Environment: real
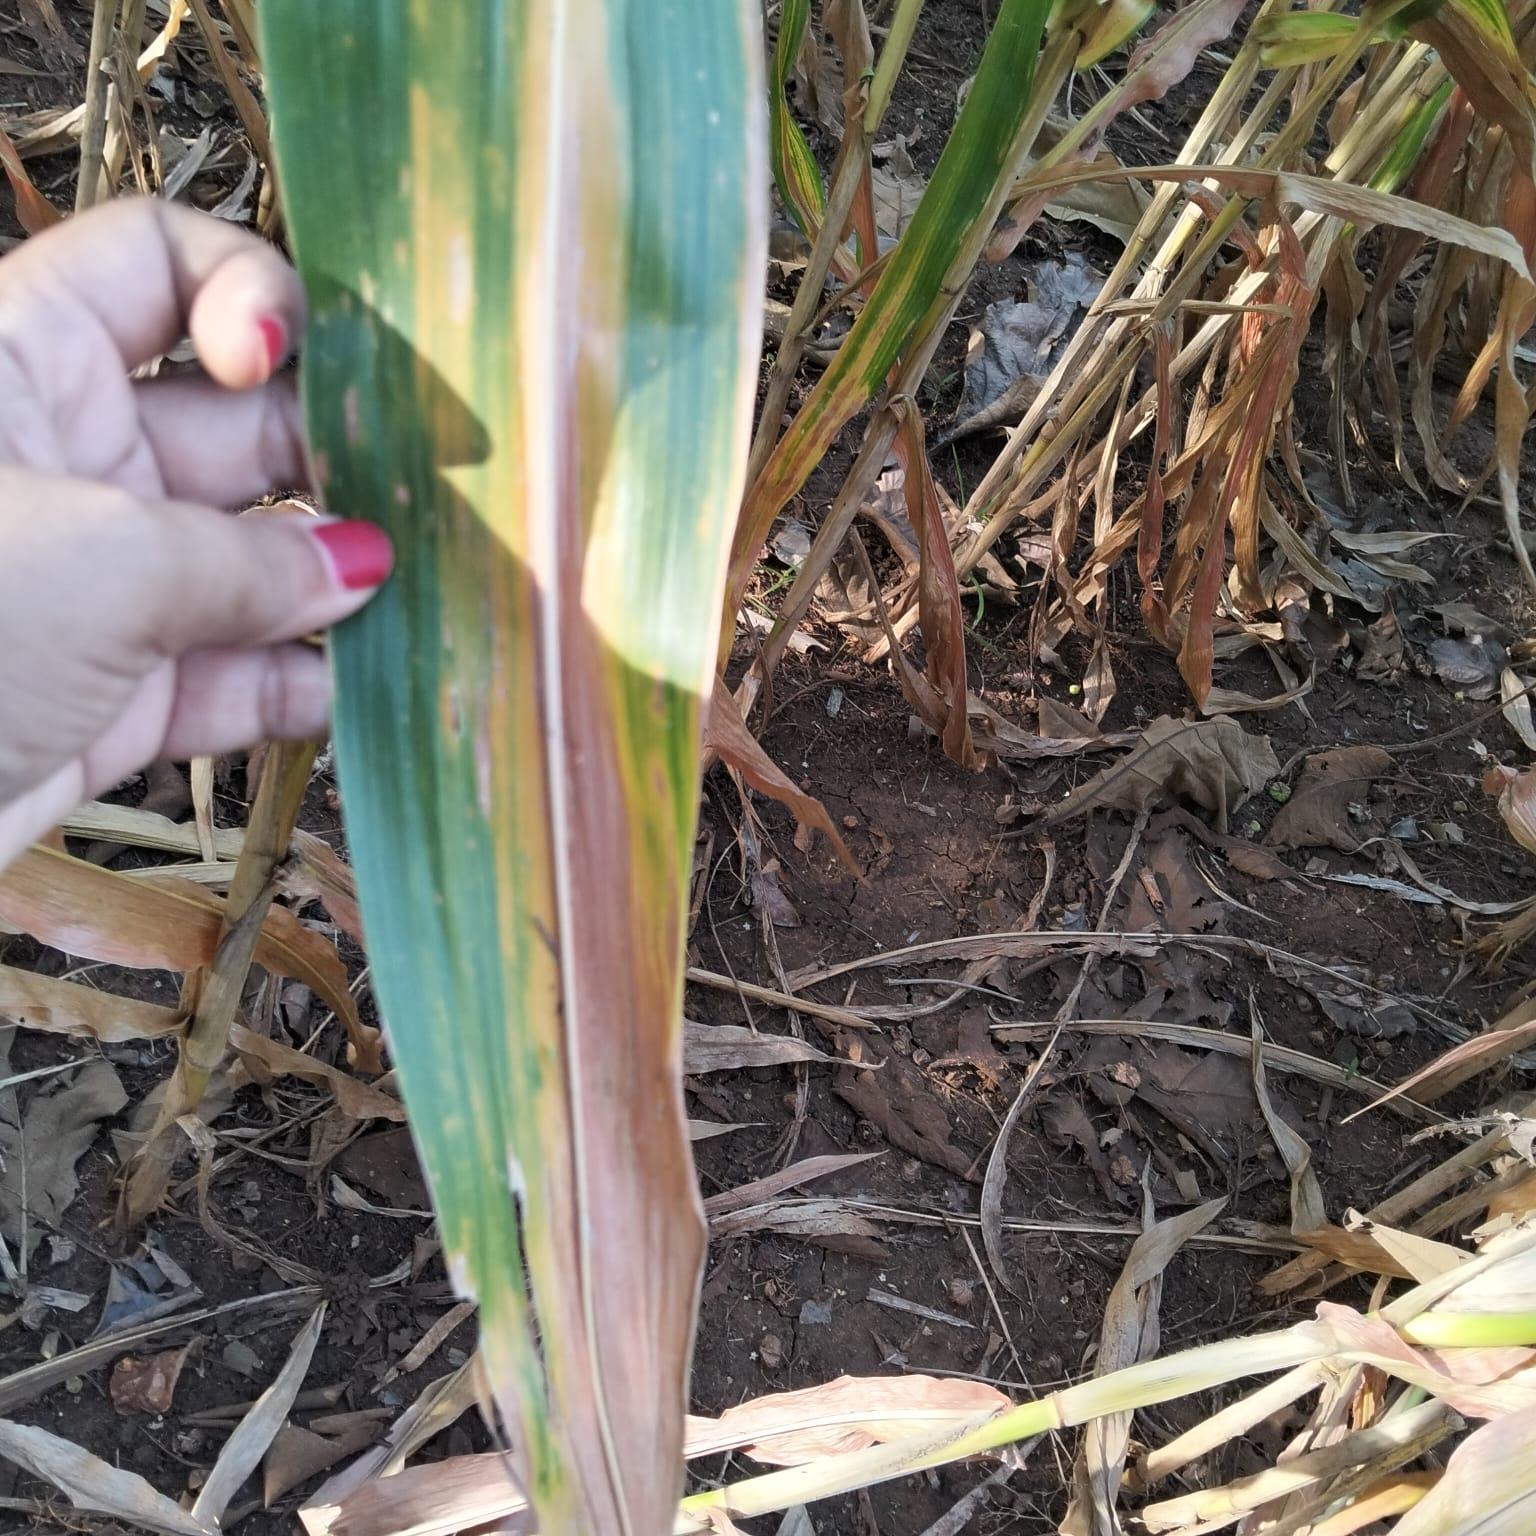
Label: nitrogen_deficiency